Night Killer

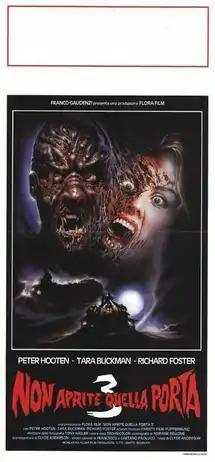

Night Killer is a 1990 Italian slasher film directed by Claudio Fragasso. On its release in Italy, it was promoted as being part of "The Texas Chainsaw Massacre". The film is not part of the series and bears little content from the previously released films.